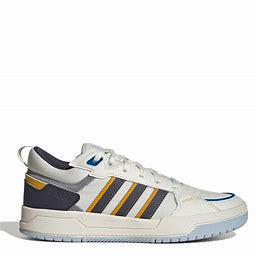
Brand: adidas
Model: 100